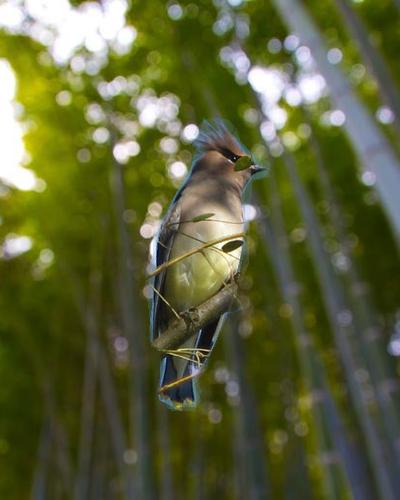
Bird species: Tennessee_Warbler
Bird type: landbird
Background: land